Jonathan Singletary Dunham House

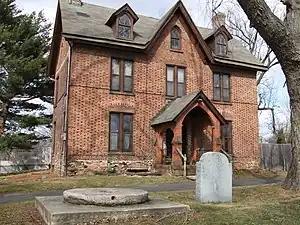
Jonathan Dunham House and mill site in Woodbridge Township, New Jersey

Jonathan Singletary Dunham House, located in Woodbridge Township in Middlesex County, New Jersey, the state's first township, chartered on June 1, 1669, by King Charles II, is a house that was built around 1709 by Jonathan Singletary Dunham (January 17, 1640 – September 6, 1724), an early American settler and freeholder who built the first gristmill in New Jersey nearby the house.